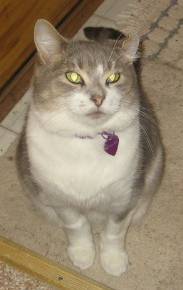
Label: cat